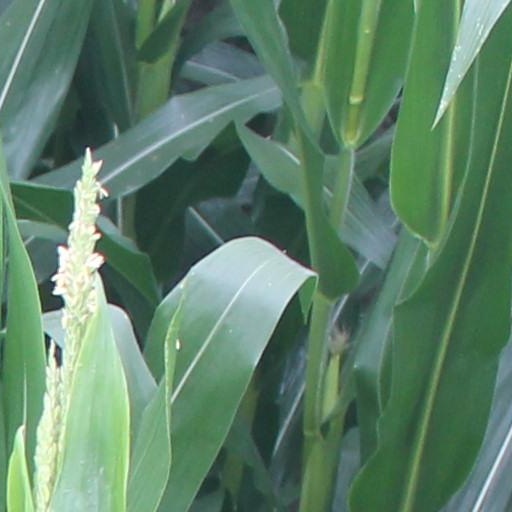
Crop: maize; corn